Henryk Stażewski

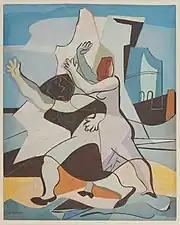

In March 1927, Stażewski was among several Polish artists hosting the Russian Suprematist painter Kazimir Malevich during his trip to Warsaw. A pioneer of abstraction, Malevich coined the term Suprematism to promote the supremacy of "non-objective art of 'pure feeling', unconcerned with representation of the visible world". Stażewski helped organize Malevich's exhibition at Hotel Polonia and invited the artist to visit his studio. Malevich's theories of painting had served as a crucial point of reference for Russian Constructivists and avant-garde artists across Central and Eastern Europe; he is said to have made a lasting impact on Stażewski in particular, who examined some of the key ideas of the movement regarding the autonomy of art and the superiority of non-objective visual forms in relation to his own artistic practice during the late 1920s and the early 1930s.